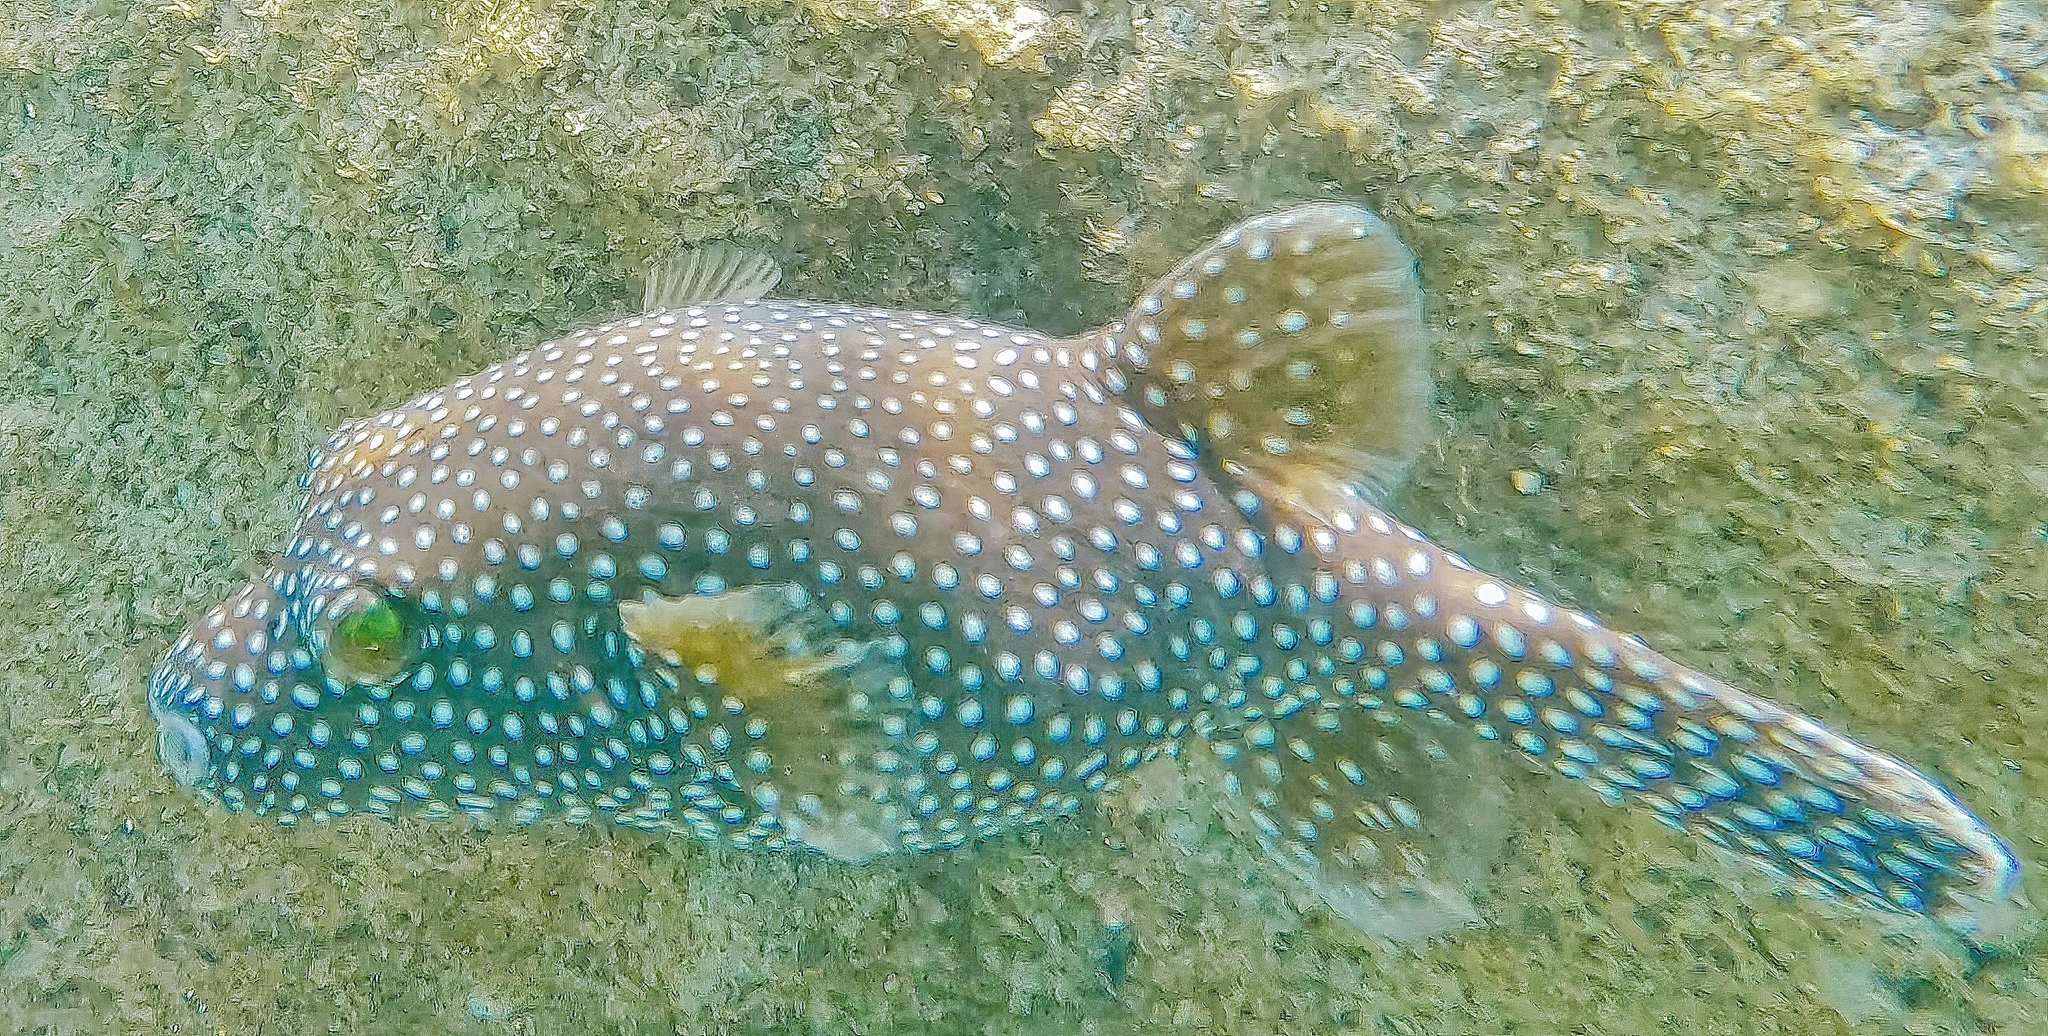
Arothron meleagris (Guineafowl Puffer)